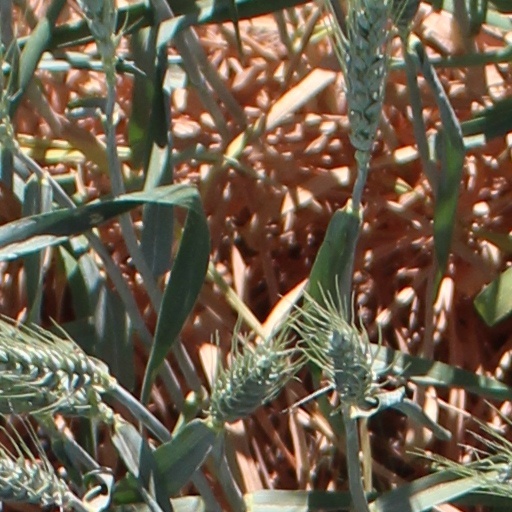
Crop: wheat